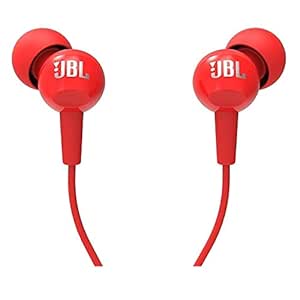
JBL C100SI Wired In Ear Headphones with Mic
Category: Electronics
Price: 599 (list price: 1299)
Rating: 4.1 (1,92,589 ratings)
About this product: JBL Signature Sound|Extra Deep Bass, Frequency range: 20-20kHz. Slip Proof : No|One-Button Universal Remote with Mic|Quick Launch Access to Google Assistant / Siri|Noise Cancelling Microphone|Sleek, Glossy & Ergonomic design|Lightweight and Comfortable with 3 sizes of ear tips